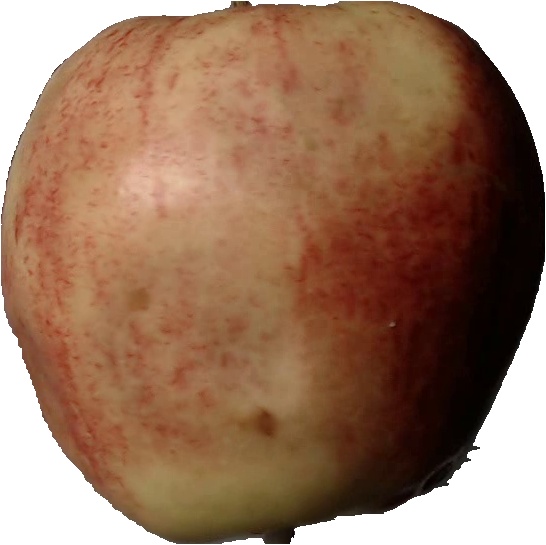
Label: apple_red_3